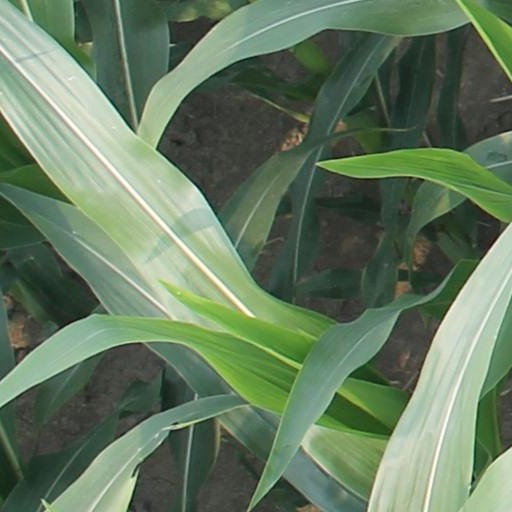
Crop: maize; corn